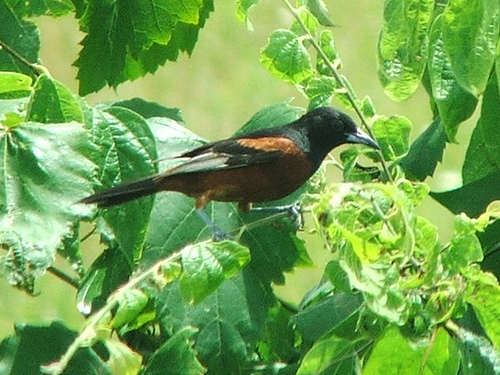
this small, black bird has red on its wings, and has a short, white beak that turns down.
a small bird with a black head, nape and back, along with a reddish brown covert, breast, belly and vent.
this is a bird with a brown belly and a black head.
this is a black bird with a orange belly and a white bill
this bird has a speckled belly and breast with a short pointy bill.
this bird has wings that are black with an orange stripe
this bird has wings that are black and has an orange belly
this medium-sized bird has a sharp bill, dark green crown, and brown belly.
this particular bird has a belly that is orange and blacka small bird with black wings, orange belly, and a small black beak.
Species: Orchard Oriole